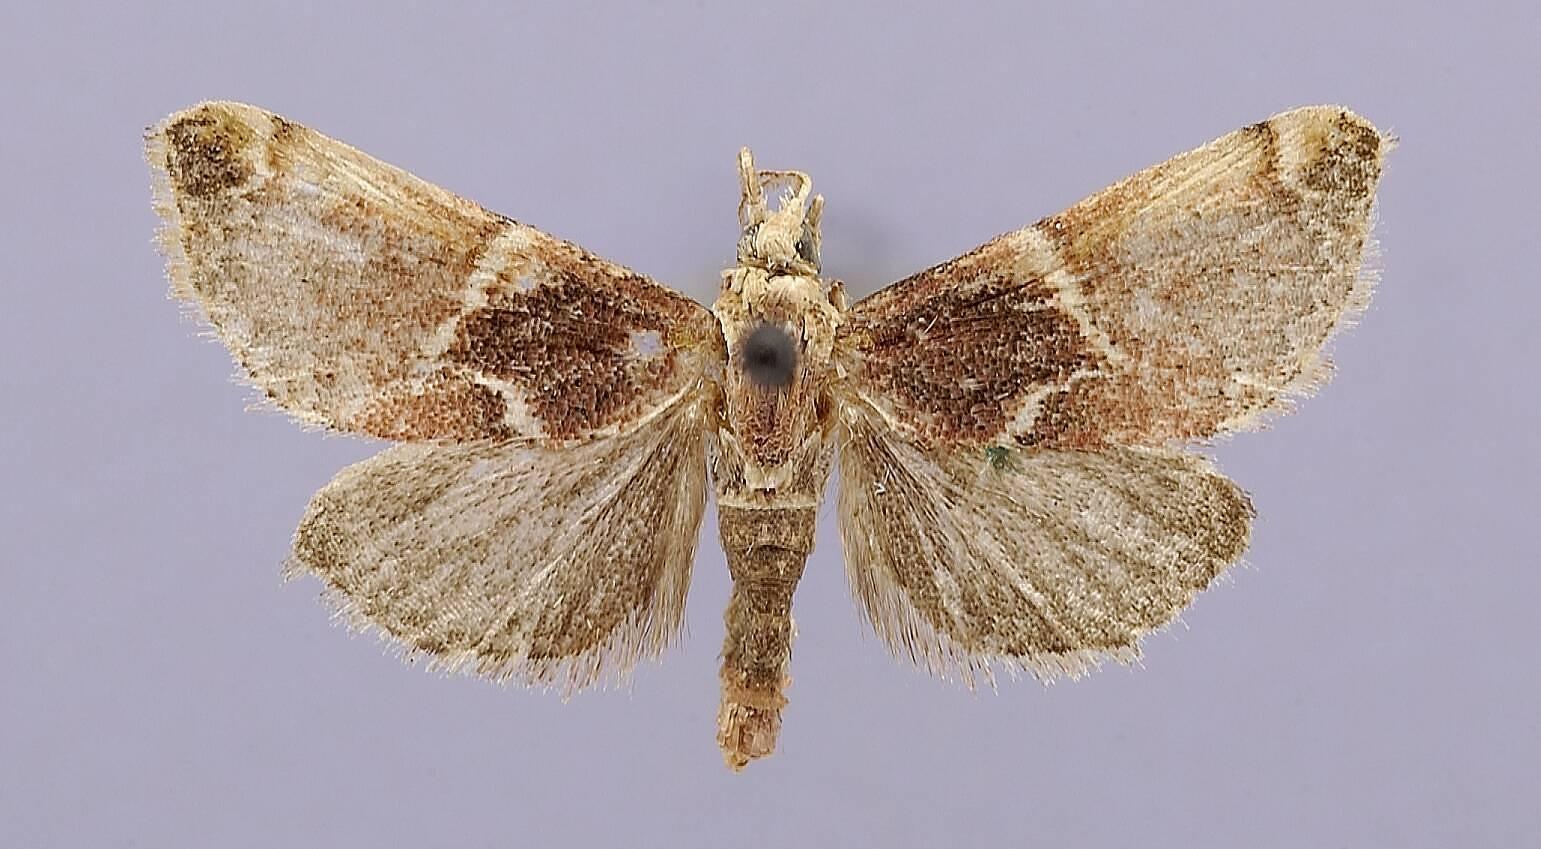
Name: Pocopaschia bellangula
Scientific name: Pocopaschia bellangula Dyar, 1914
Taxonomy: Animalia, Arthropoda, Insecta, Lepidoptera, Pyralidae
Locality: Trinidad River, Panama
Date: Mar 1912